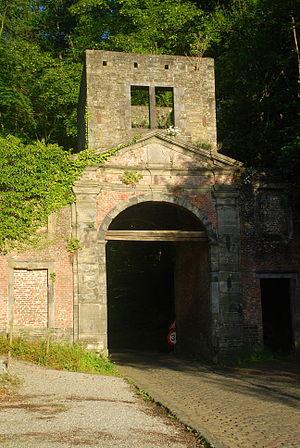
Belgique - Brabant wallon - Villers-la-Ville - Porte de Namur
La Porte de Namur est une porte monumentale de style classique en ruines située à Villers-la-Ville, commune belge du Brabant wallon.